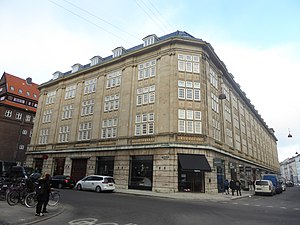
Vognmagergade / Bygninger
Møntergården vender bagsiden mod Vognmagergade.
Vognmagergade er en gade i Indre By, i København, der går fra Møntergade til Landemærket. Gadenavnet kendes fra 1568 i formen Wogenmand gade og senere med andre varianter af vognmændenes gade. Fra 1764 kendes betegnelsen Vogenmager Gade, der formentlig er inspireret af den nærliggende Købmagergade, men som næppe har noget med vognbygning at gøre.